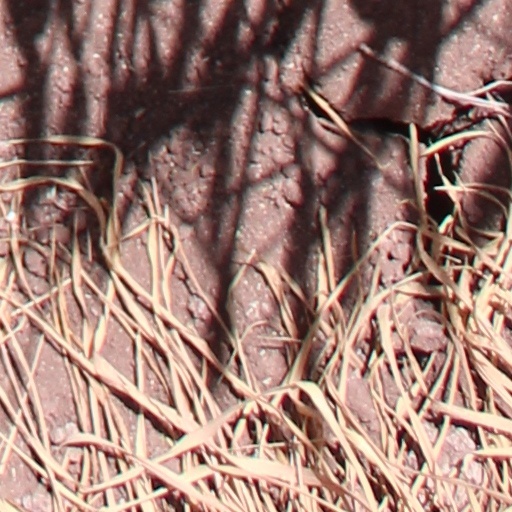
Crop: wheat